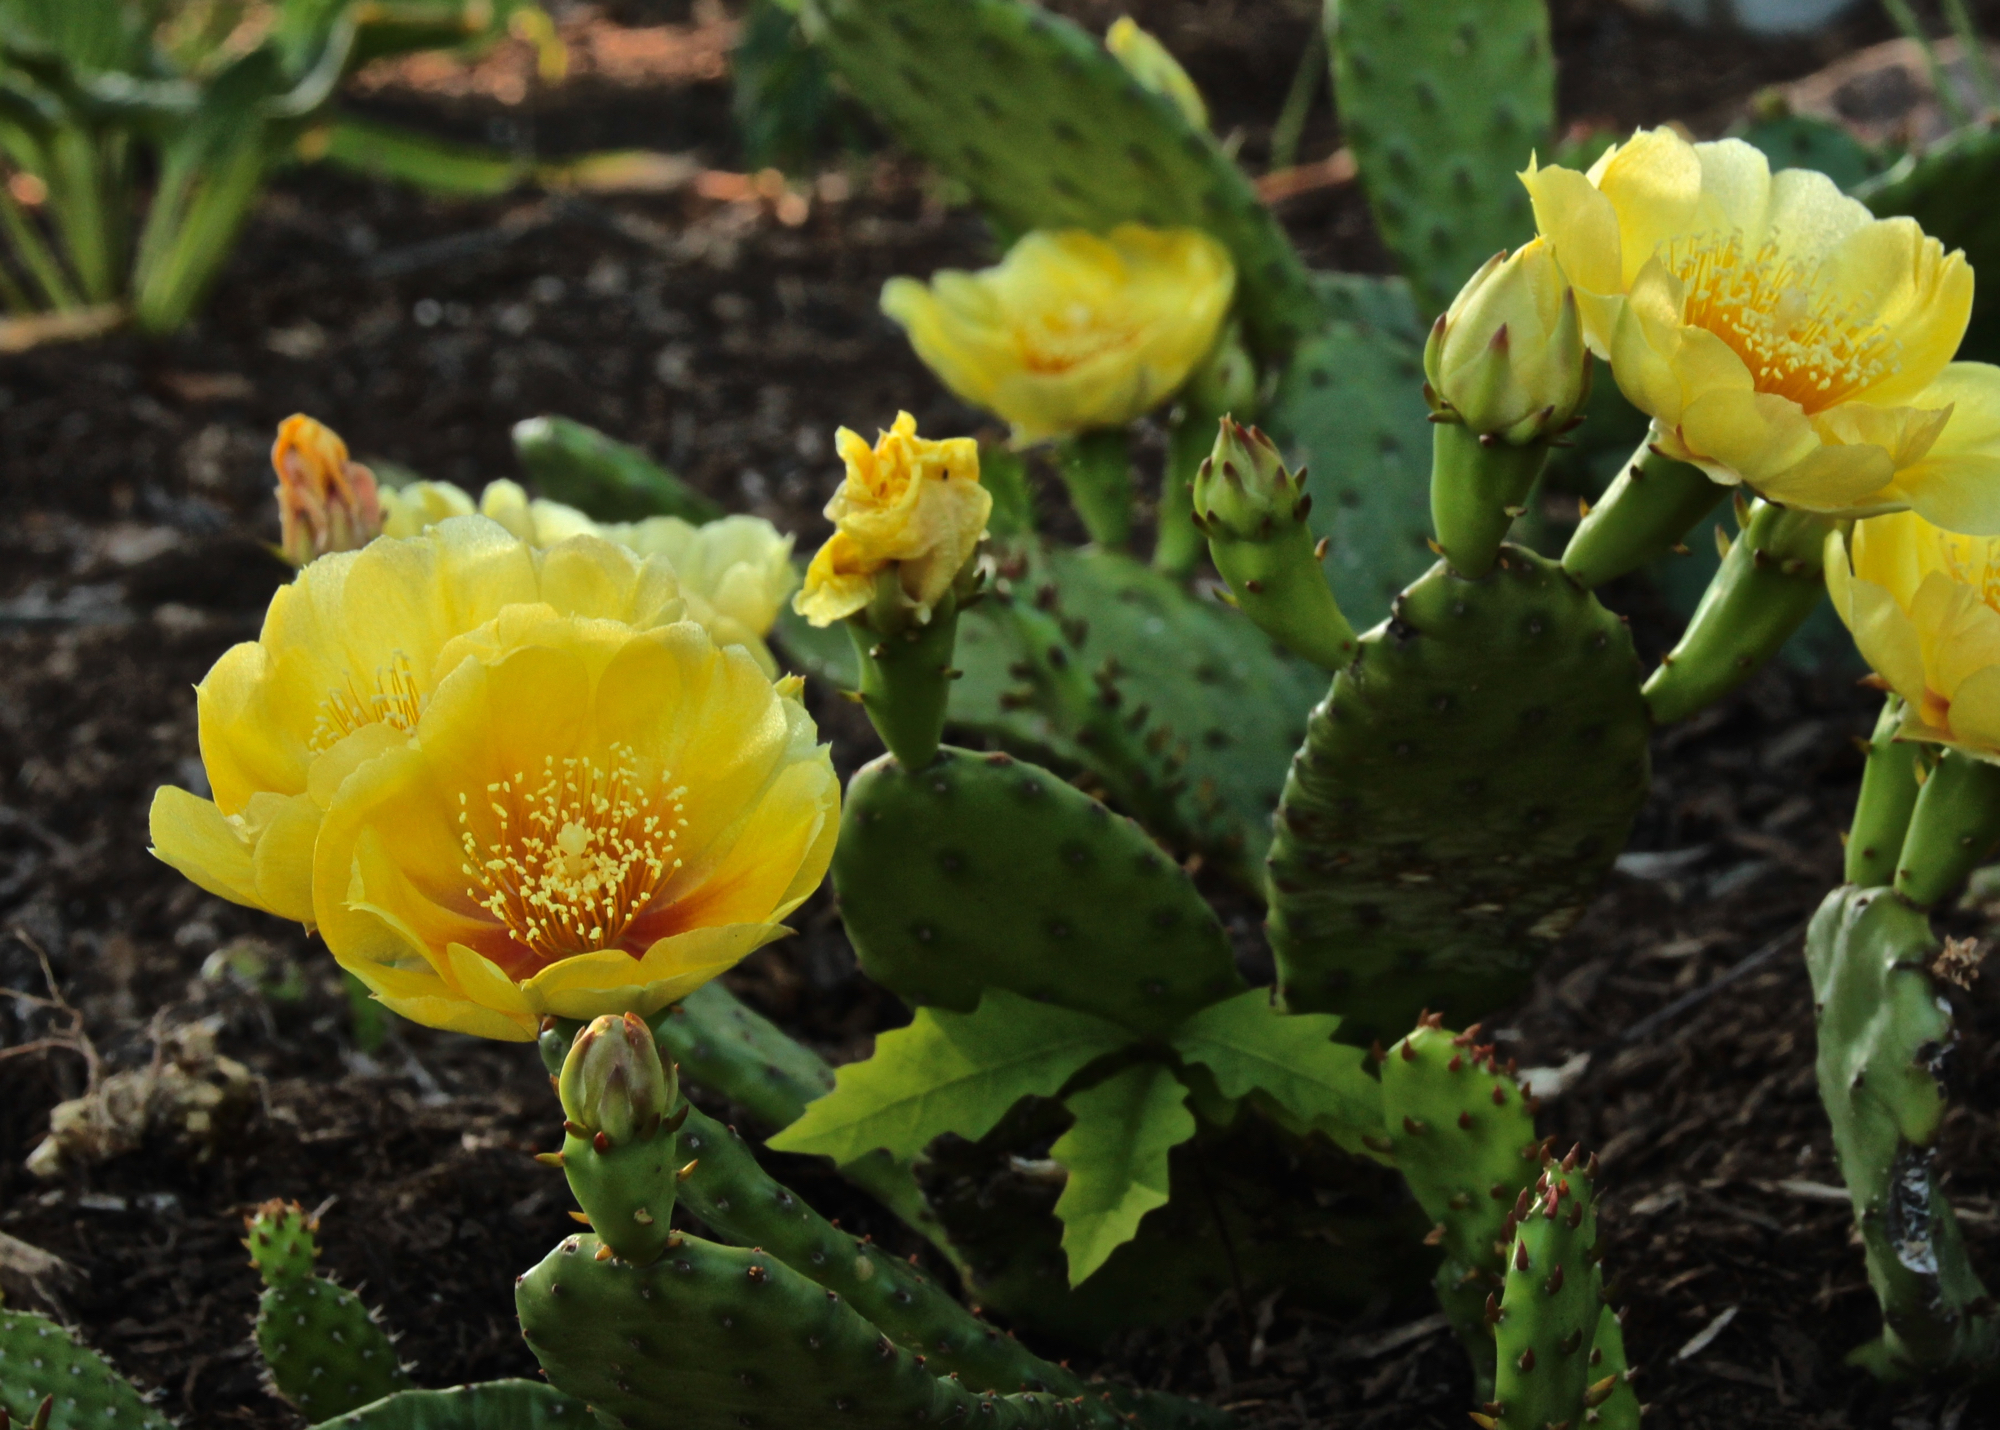
cactus, plant, flower, produce, botany, yellow, garden, cacti, flora, wildflower, 52in2016, flowering plant, prickly pear, land plant, hedgehog cactus, nopal, barbary fig, eastern prickly pear